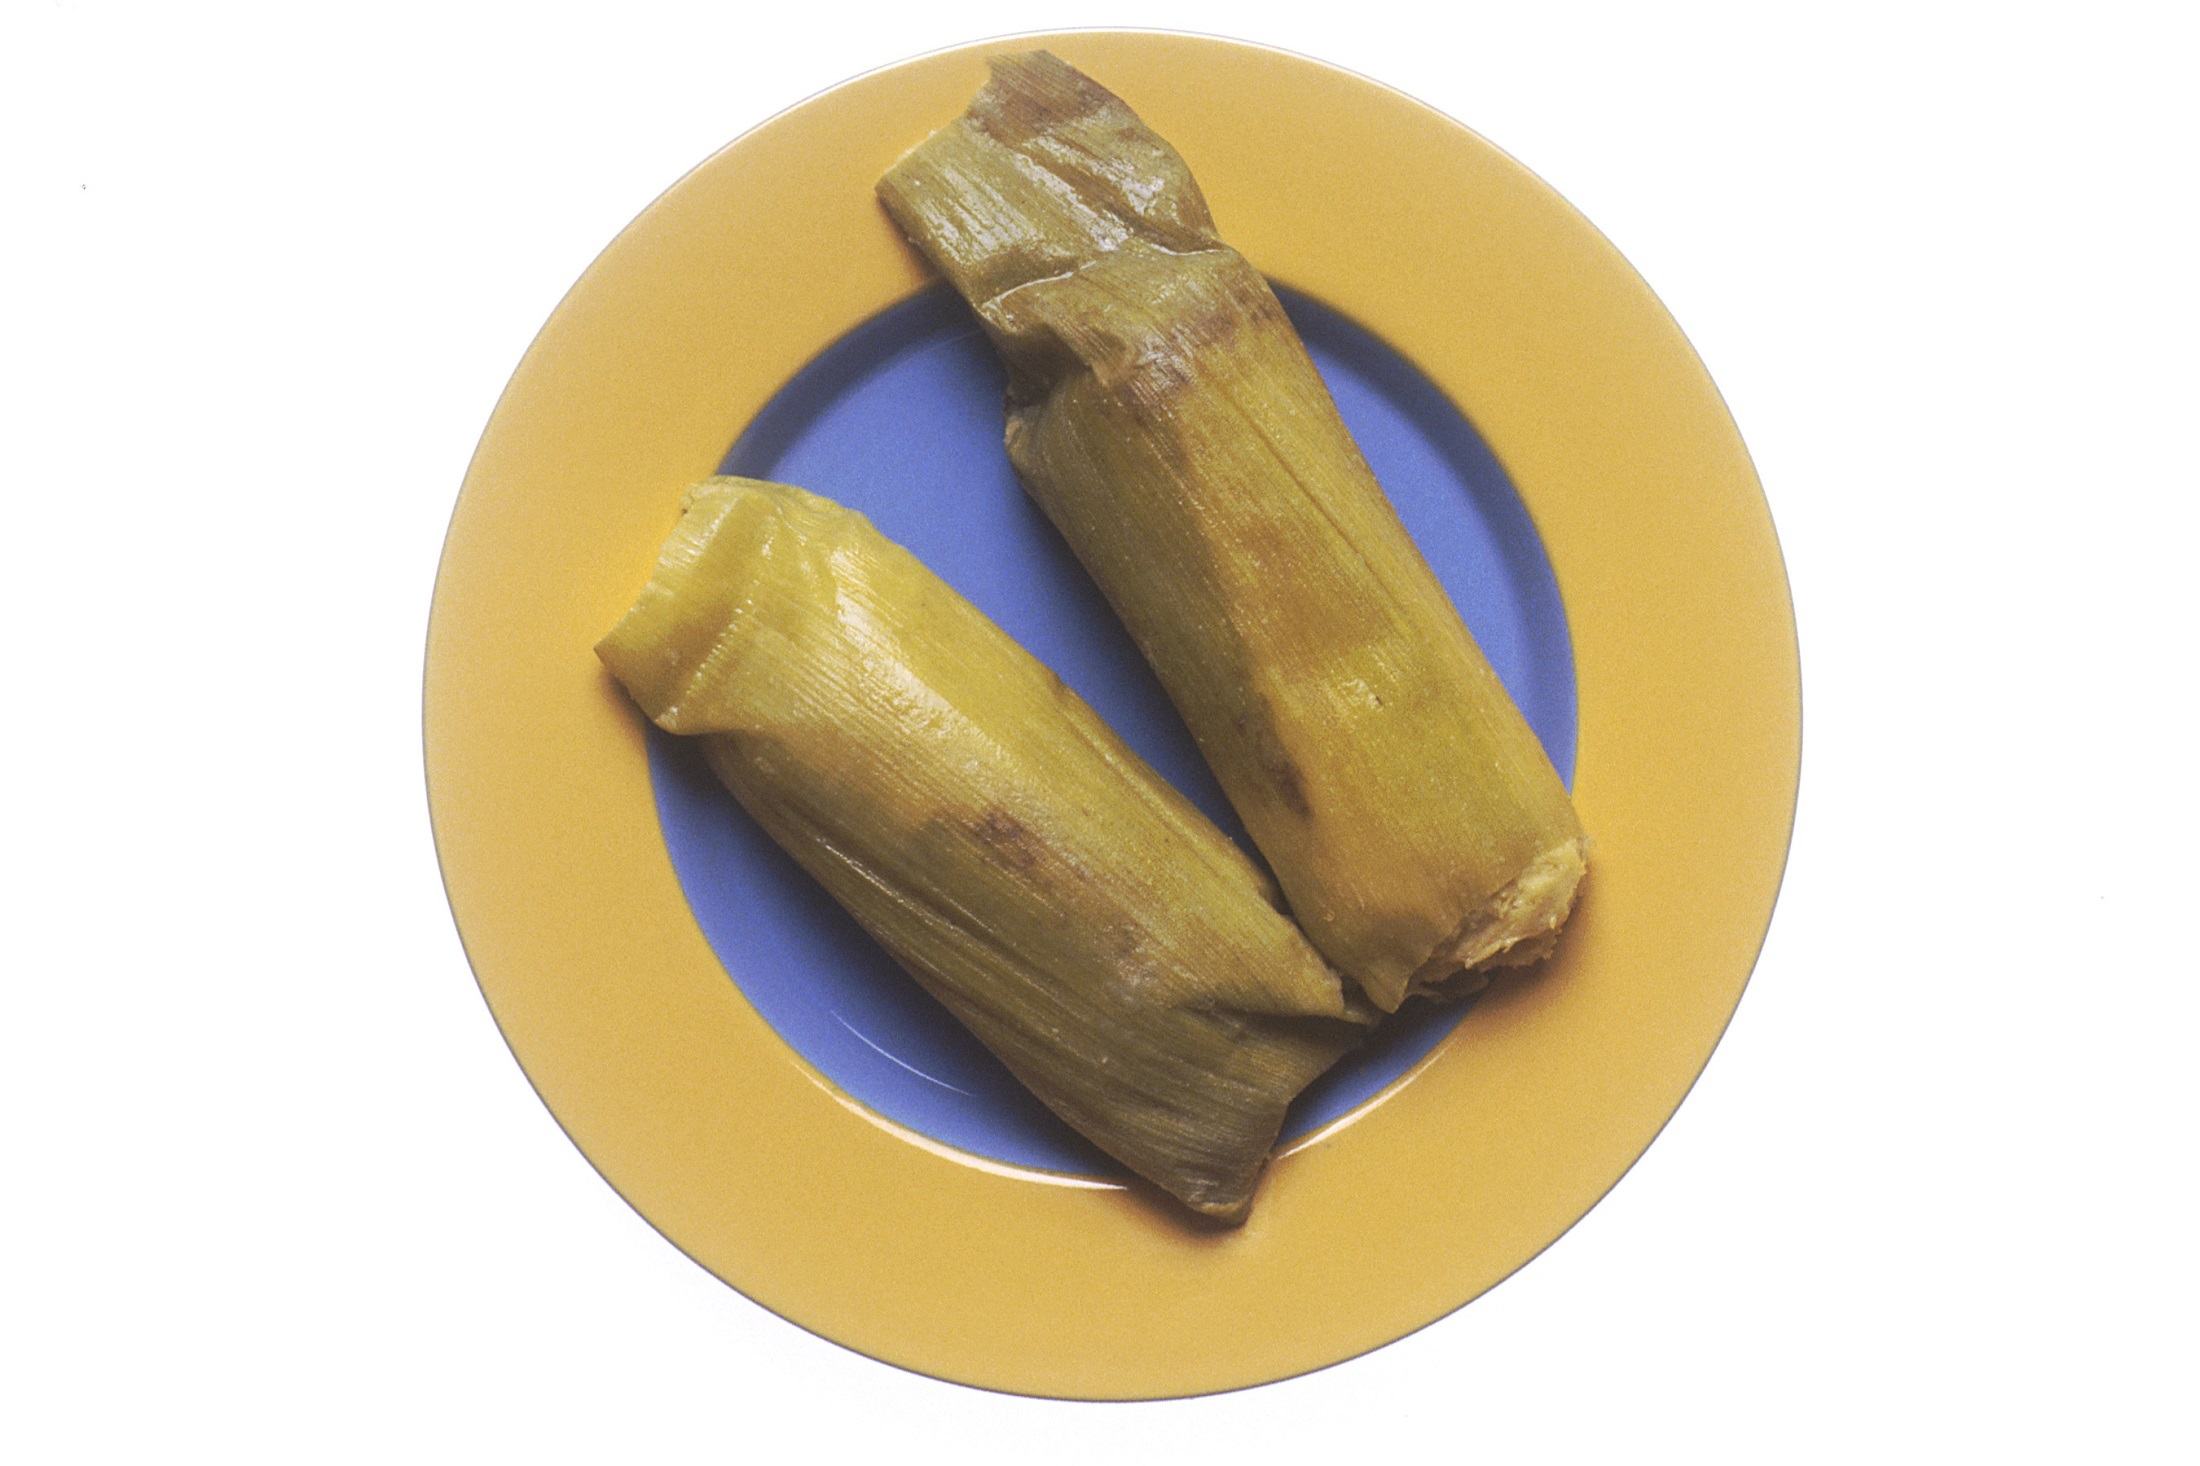
plant, horn, dish, food, produce, vegetable, plate, banana, snack, lunch, cuisine, mexico, dinner, hot, spicy, traditional, mexican, wrapped, flowering plant, hispanic, tamales, steamed, tex mex, cornmeal, corn husk, land plant, banana family